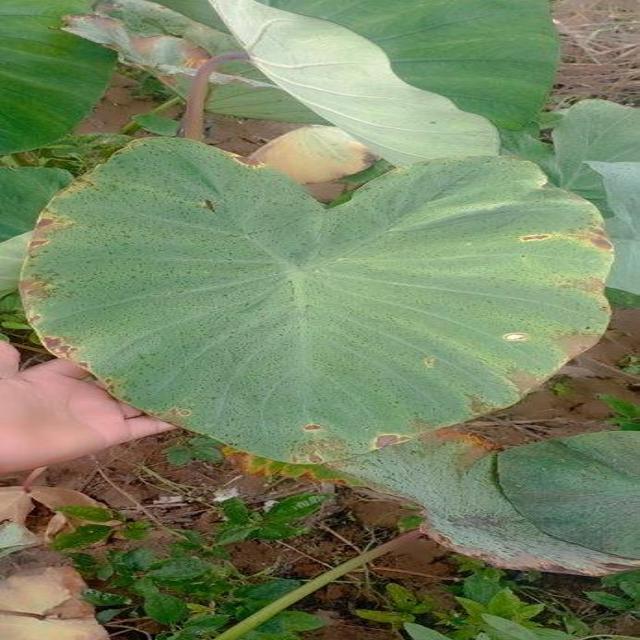
Label: Mid_Blight